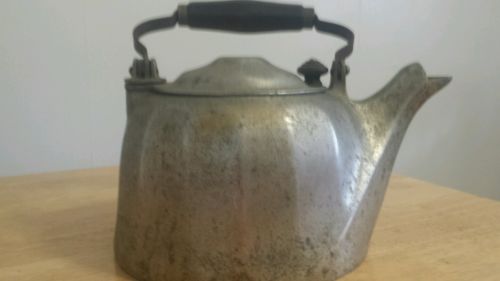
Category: kettle